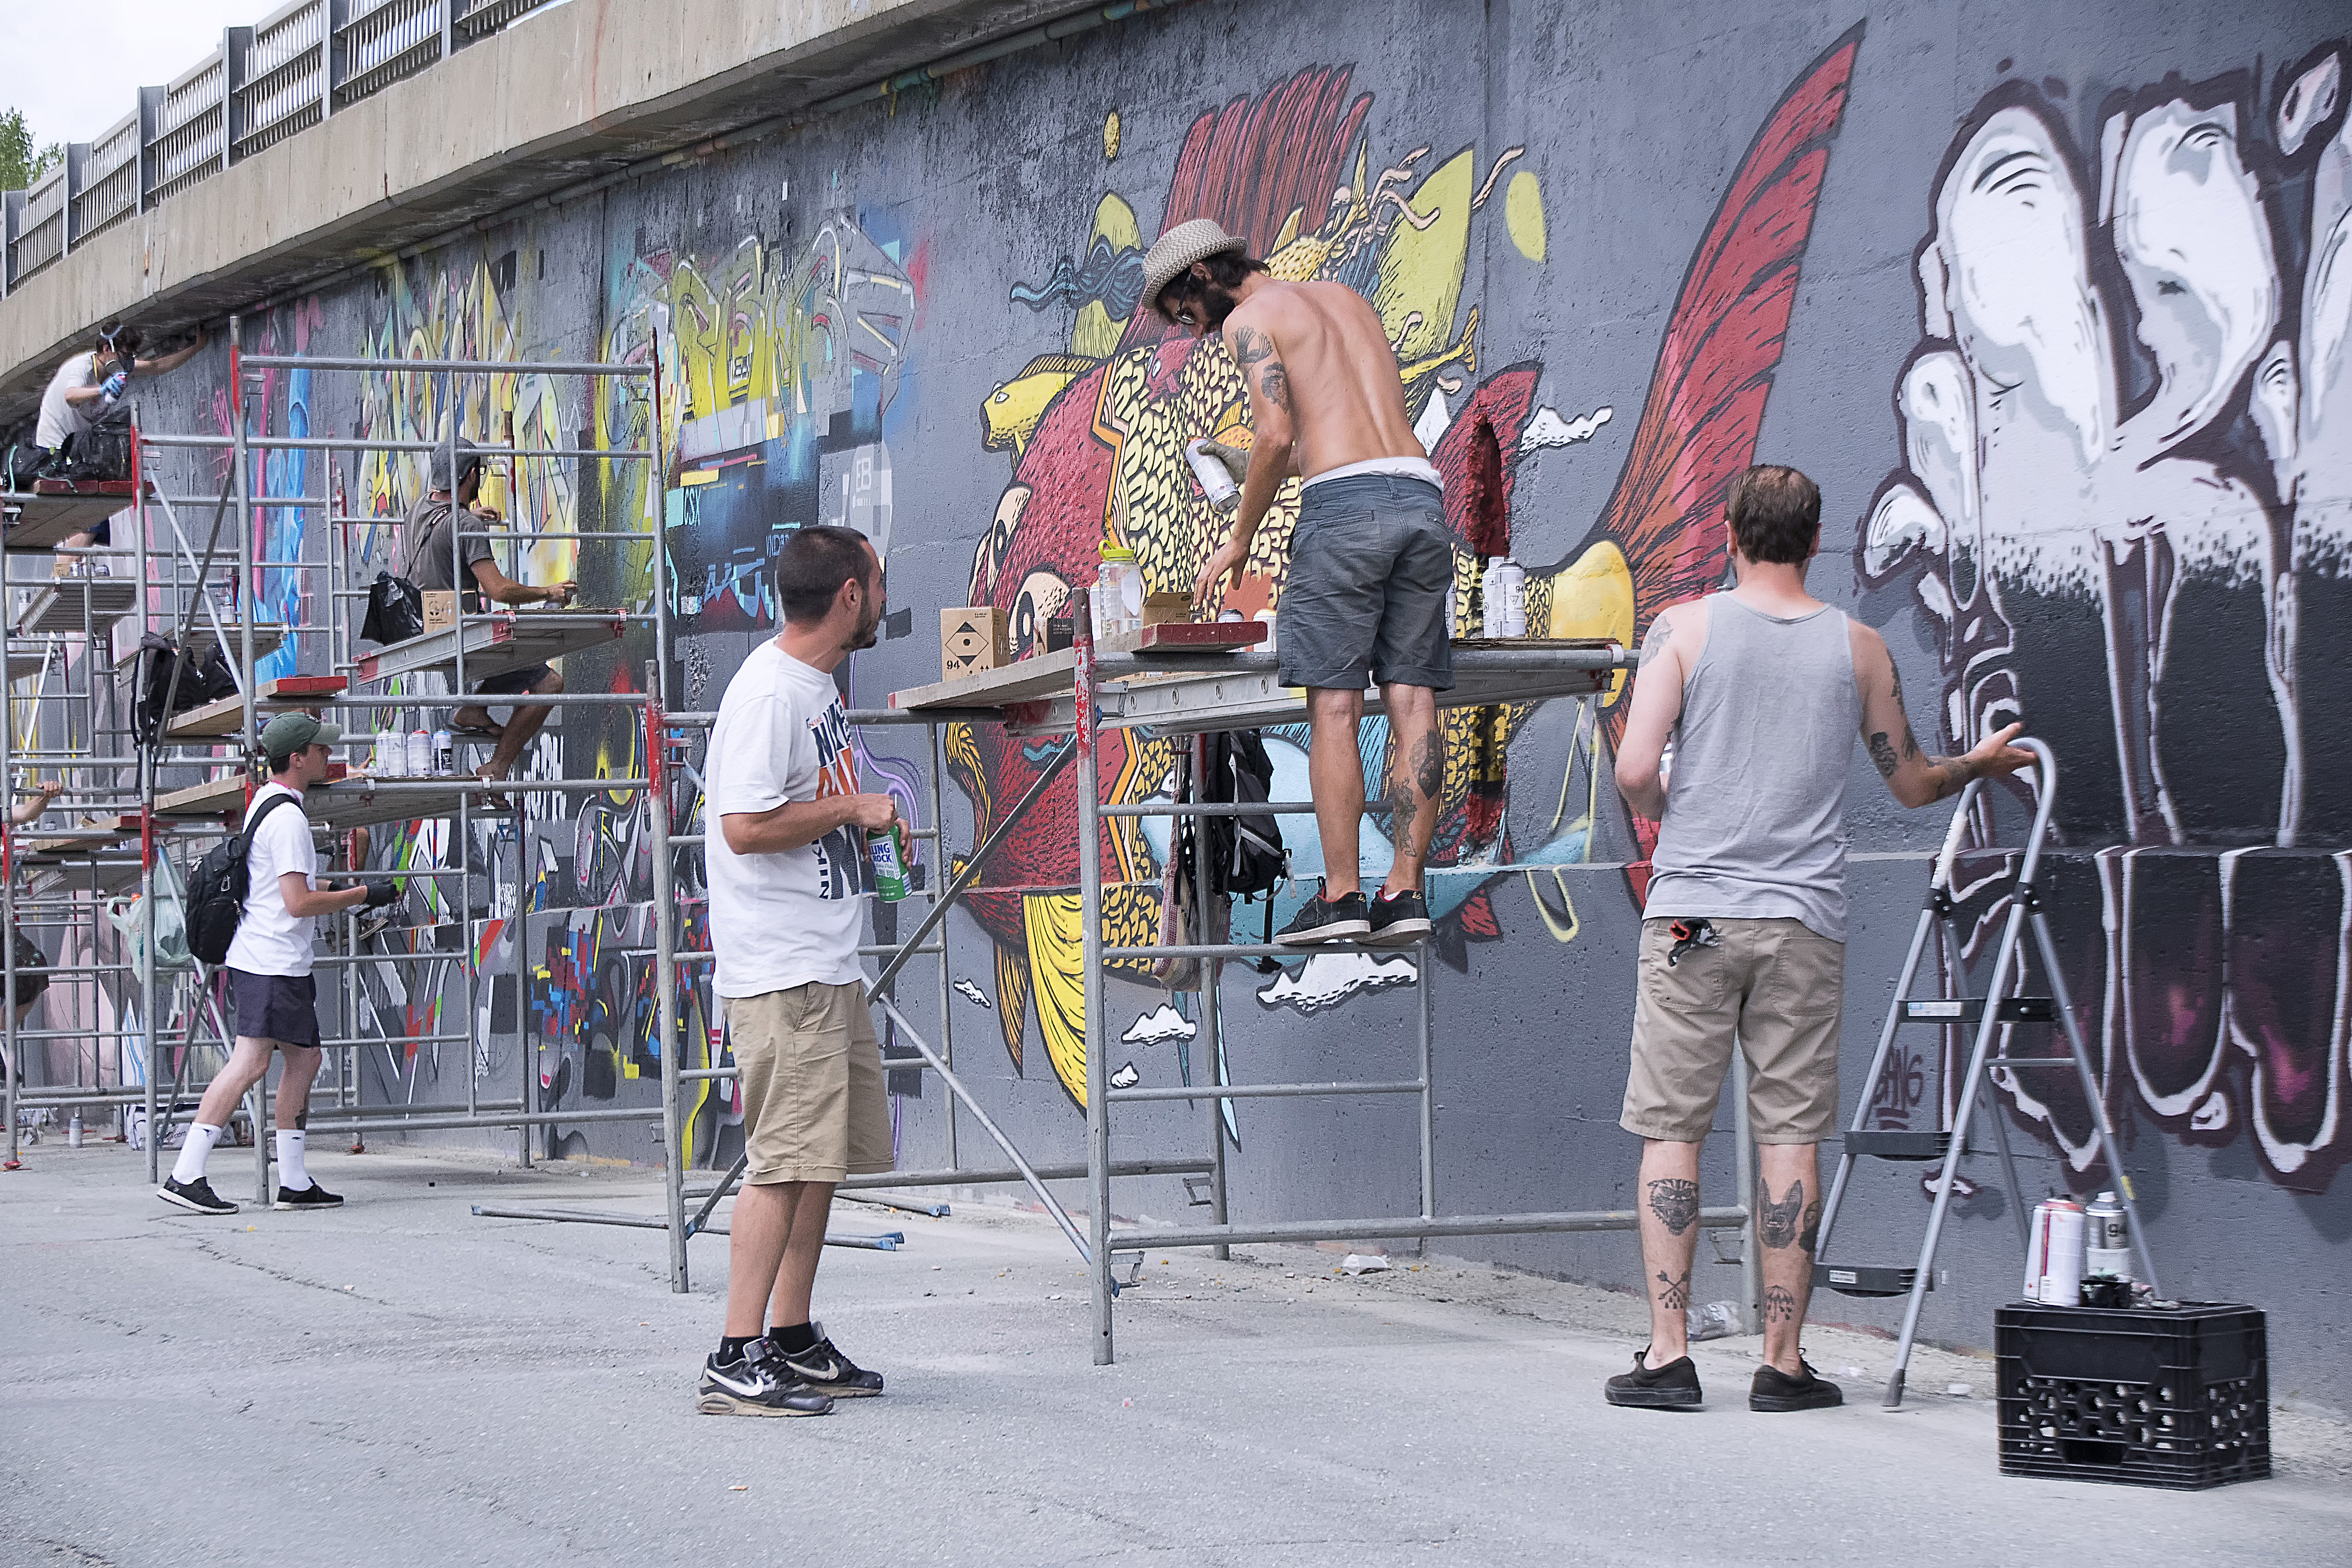
road, street, urban, crowd, graffiti, performance art, street artist, art, canada, infrastructure, mural, quebec, sherbrooke, urbain, amalgam